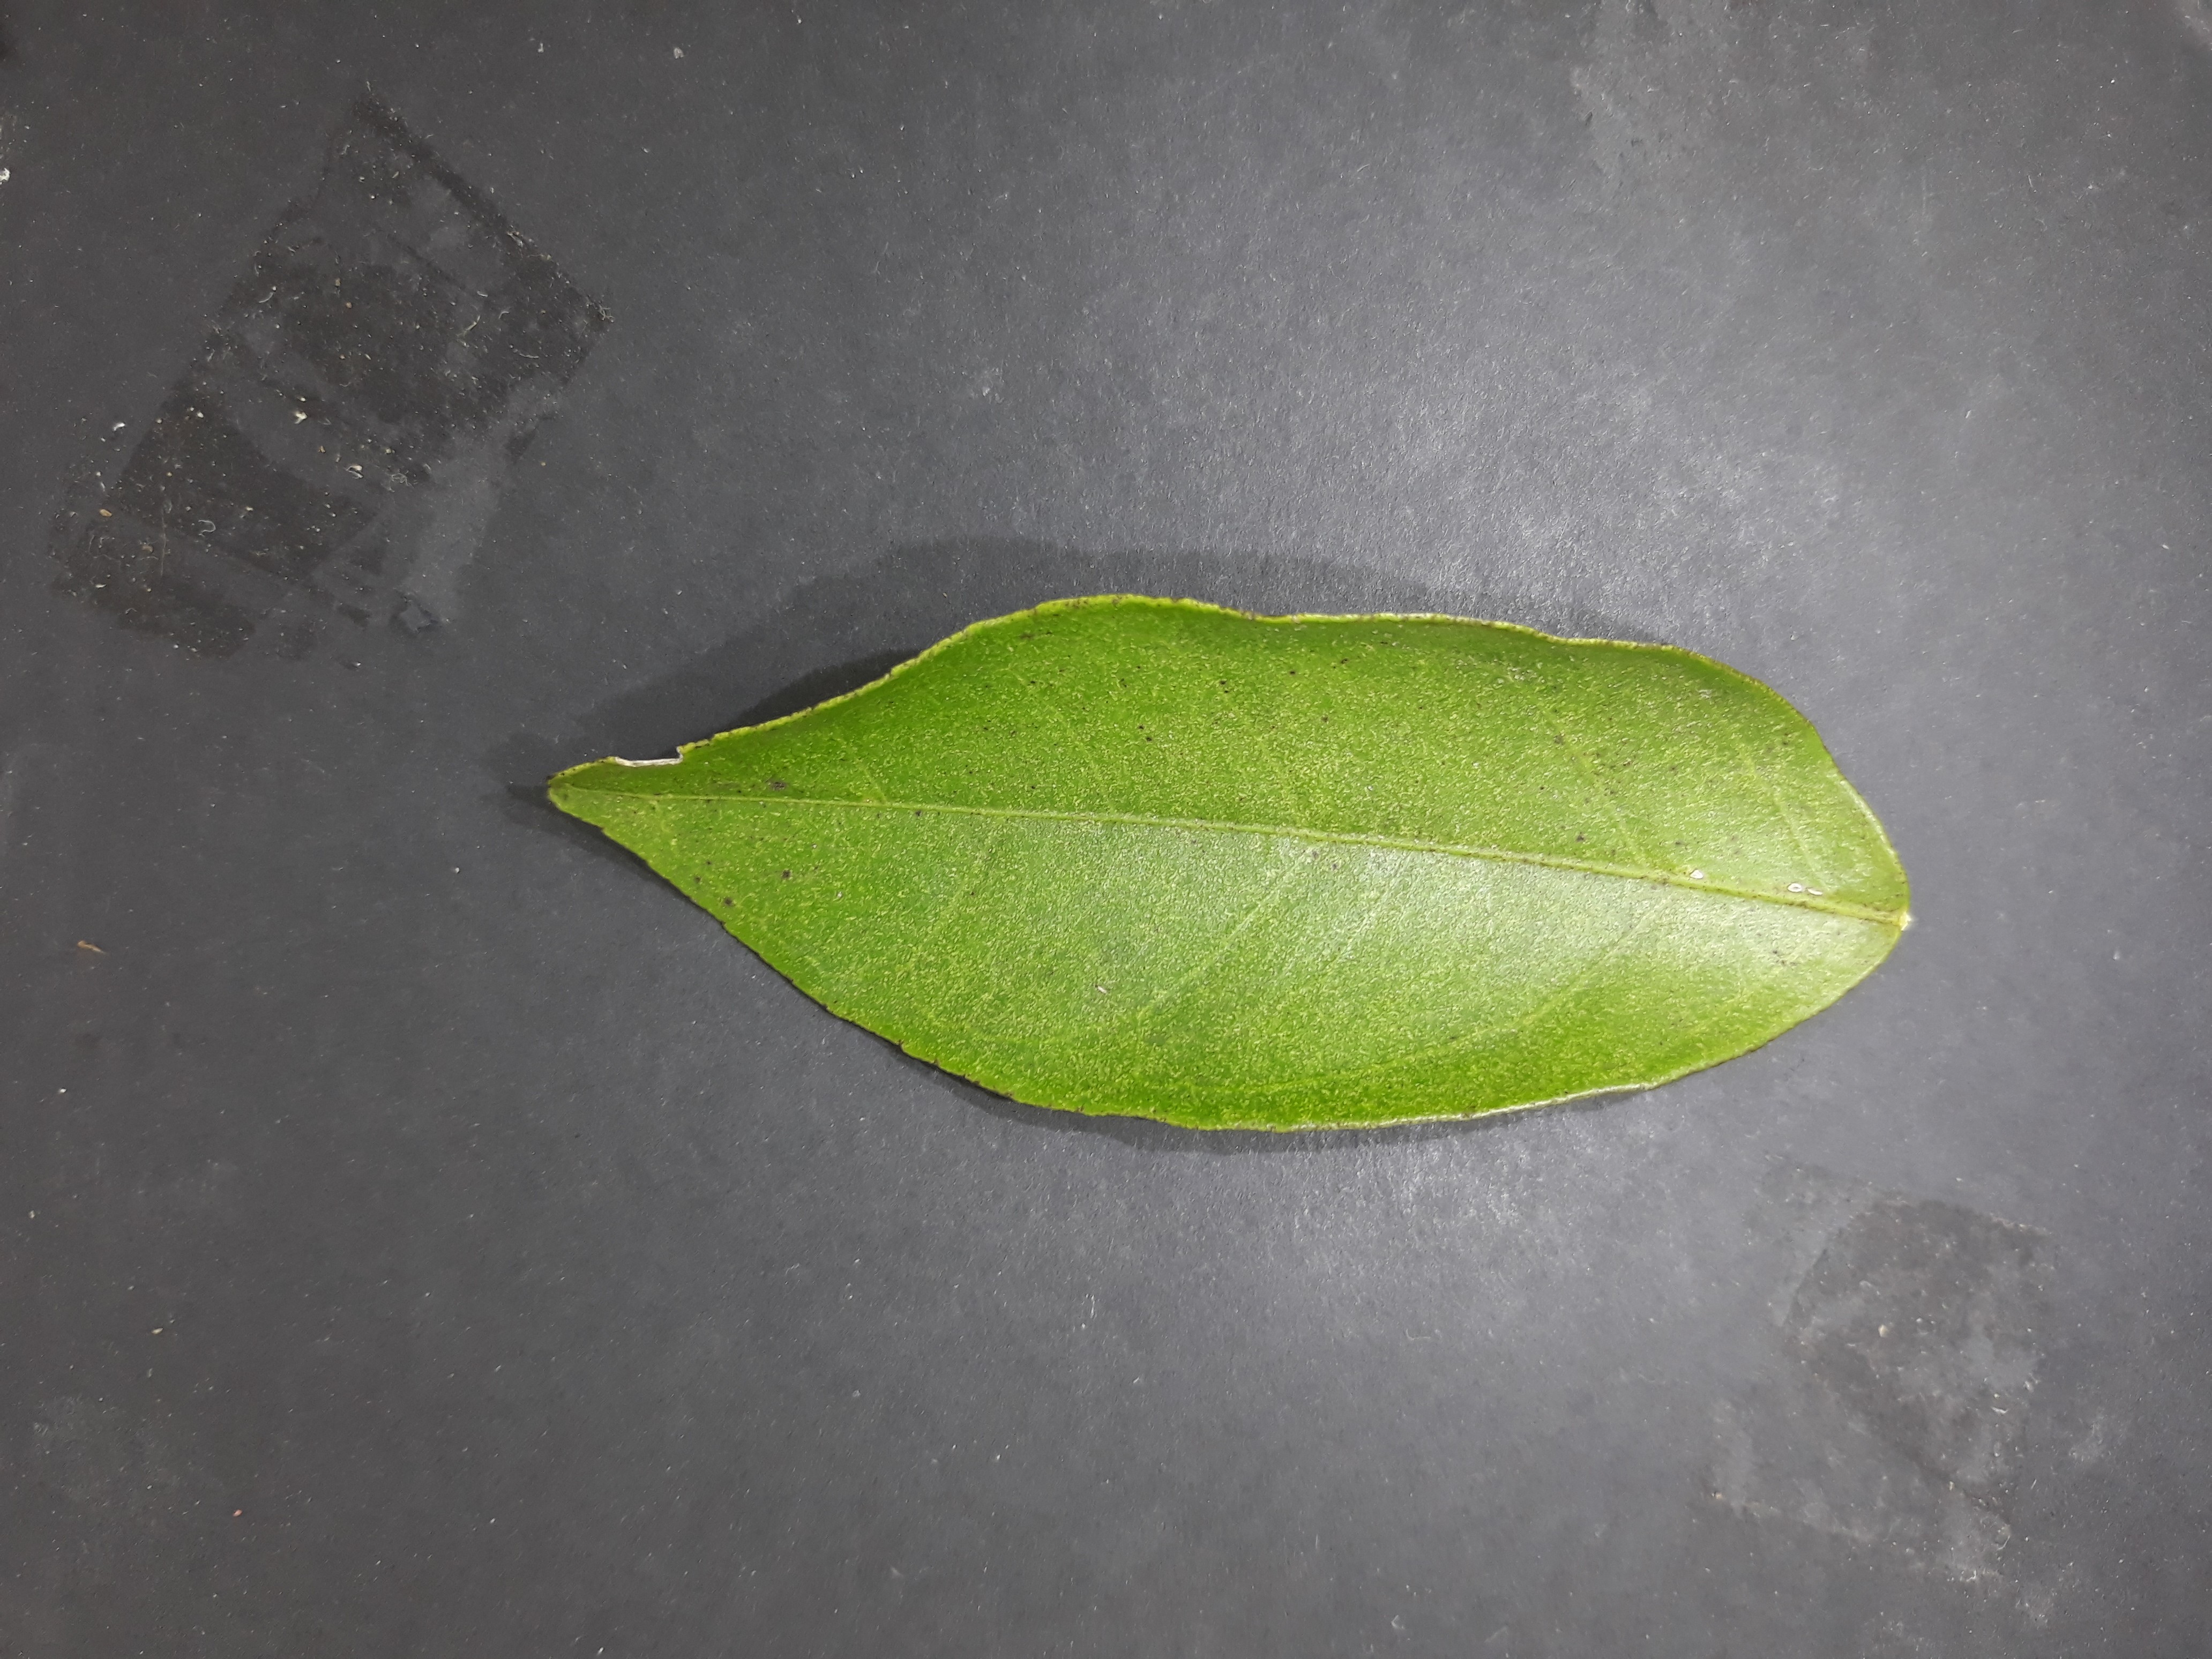
Label: Texas_mite